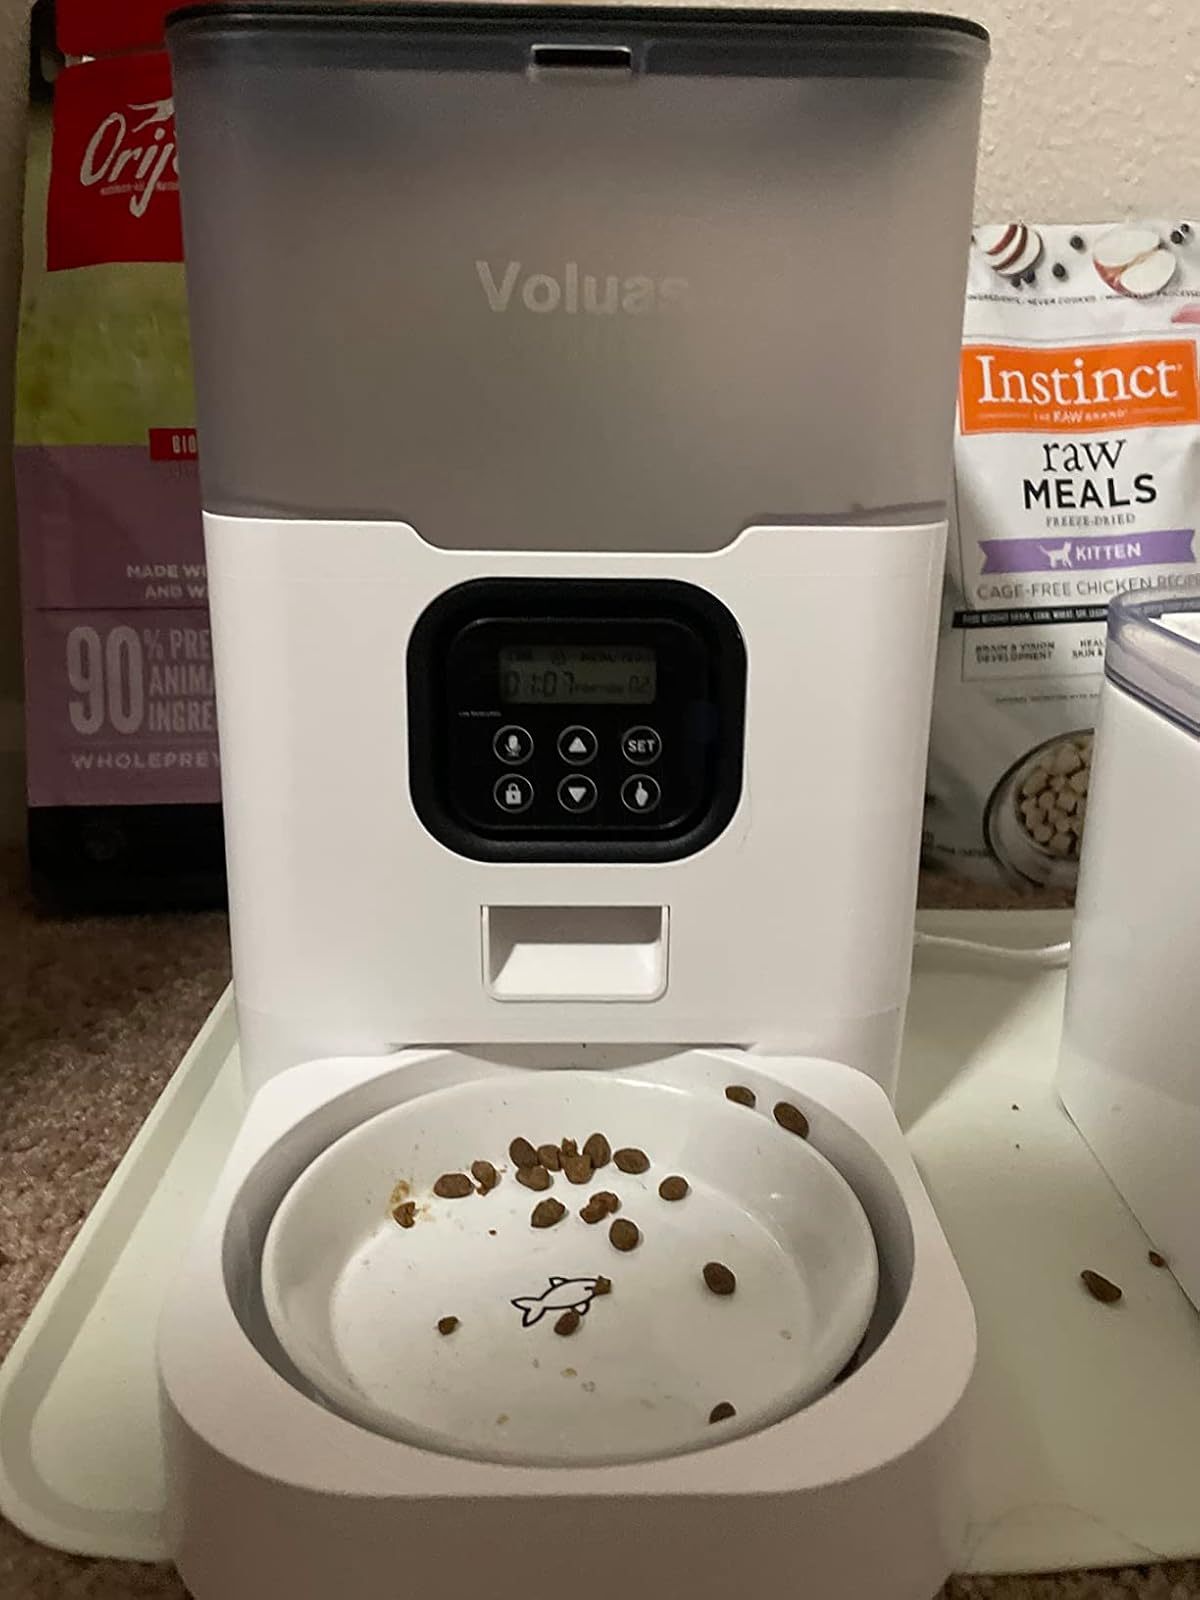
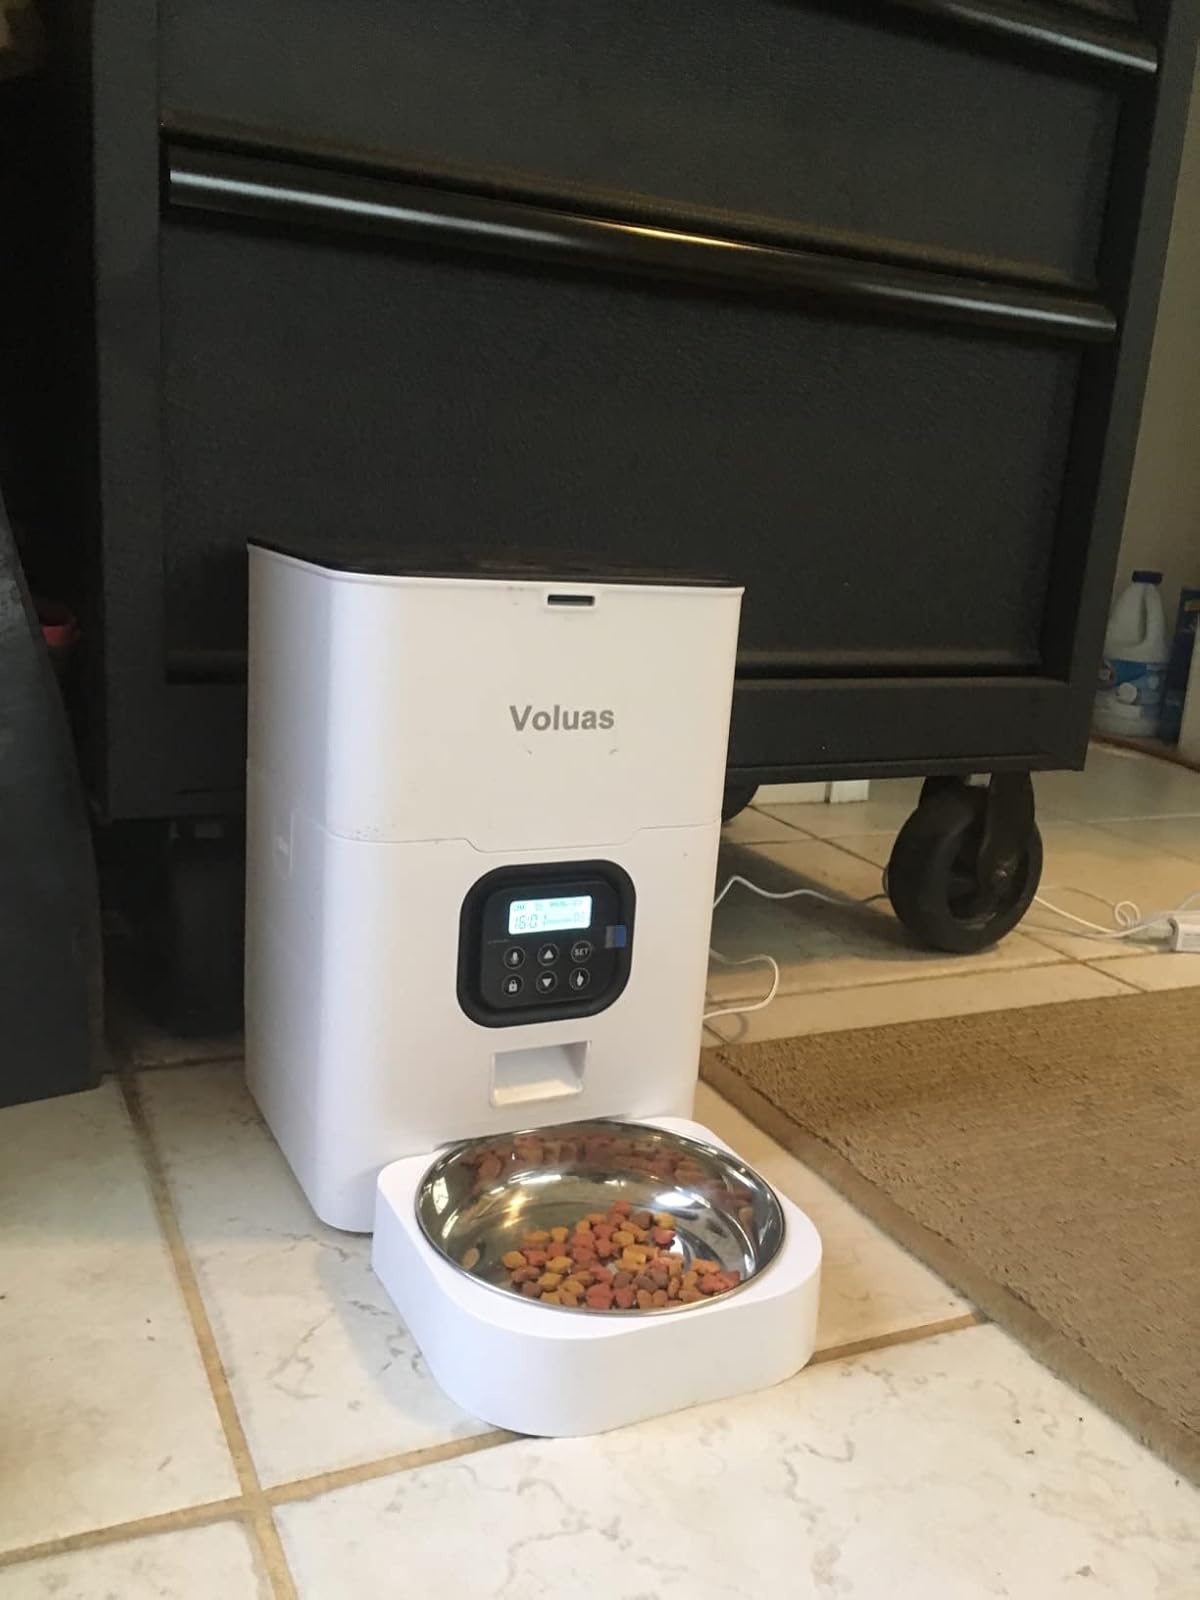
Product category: items_feeder
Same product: no